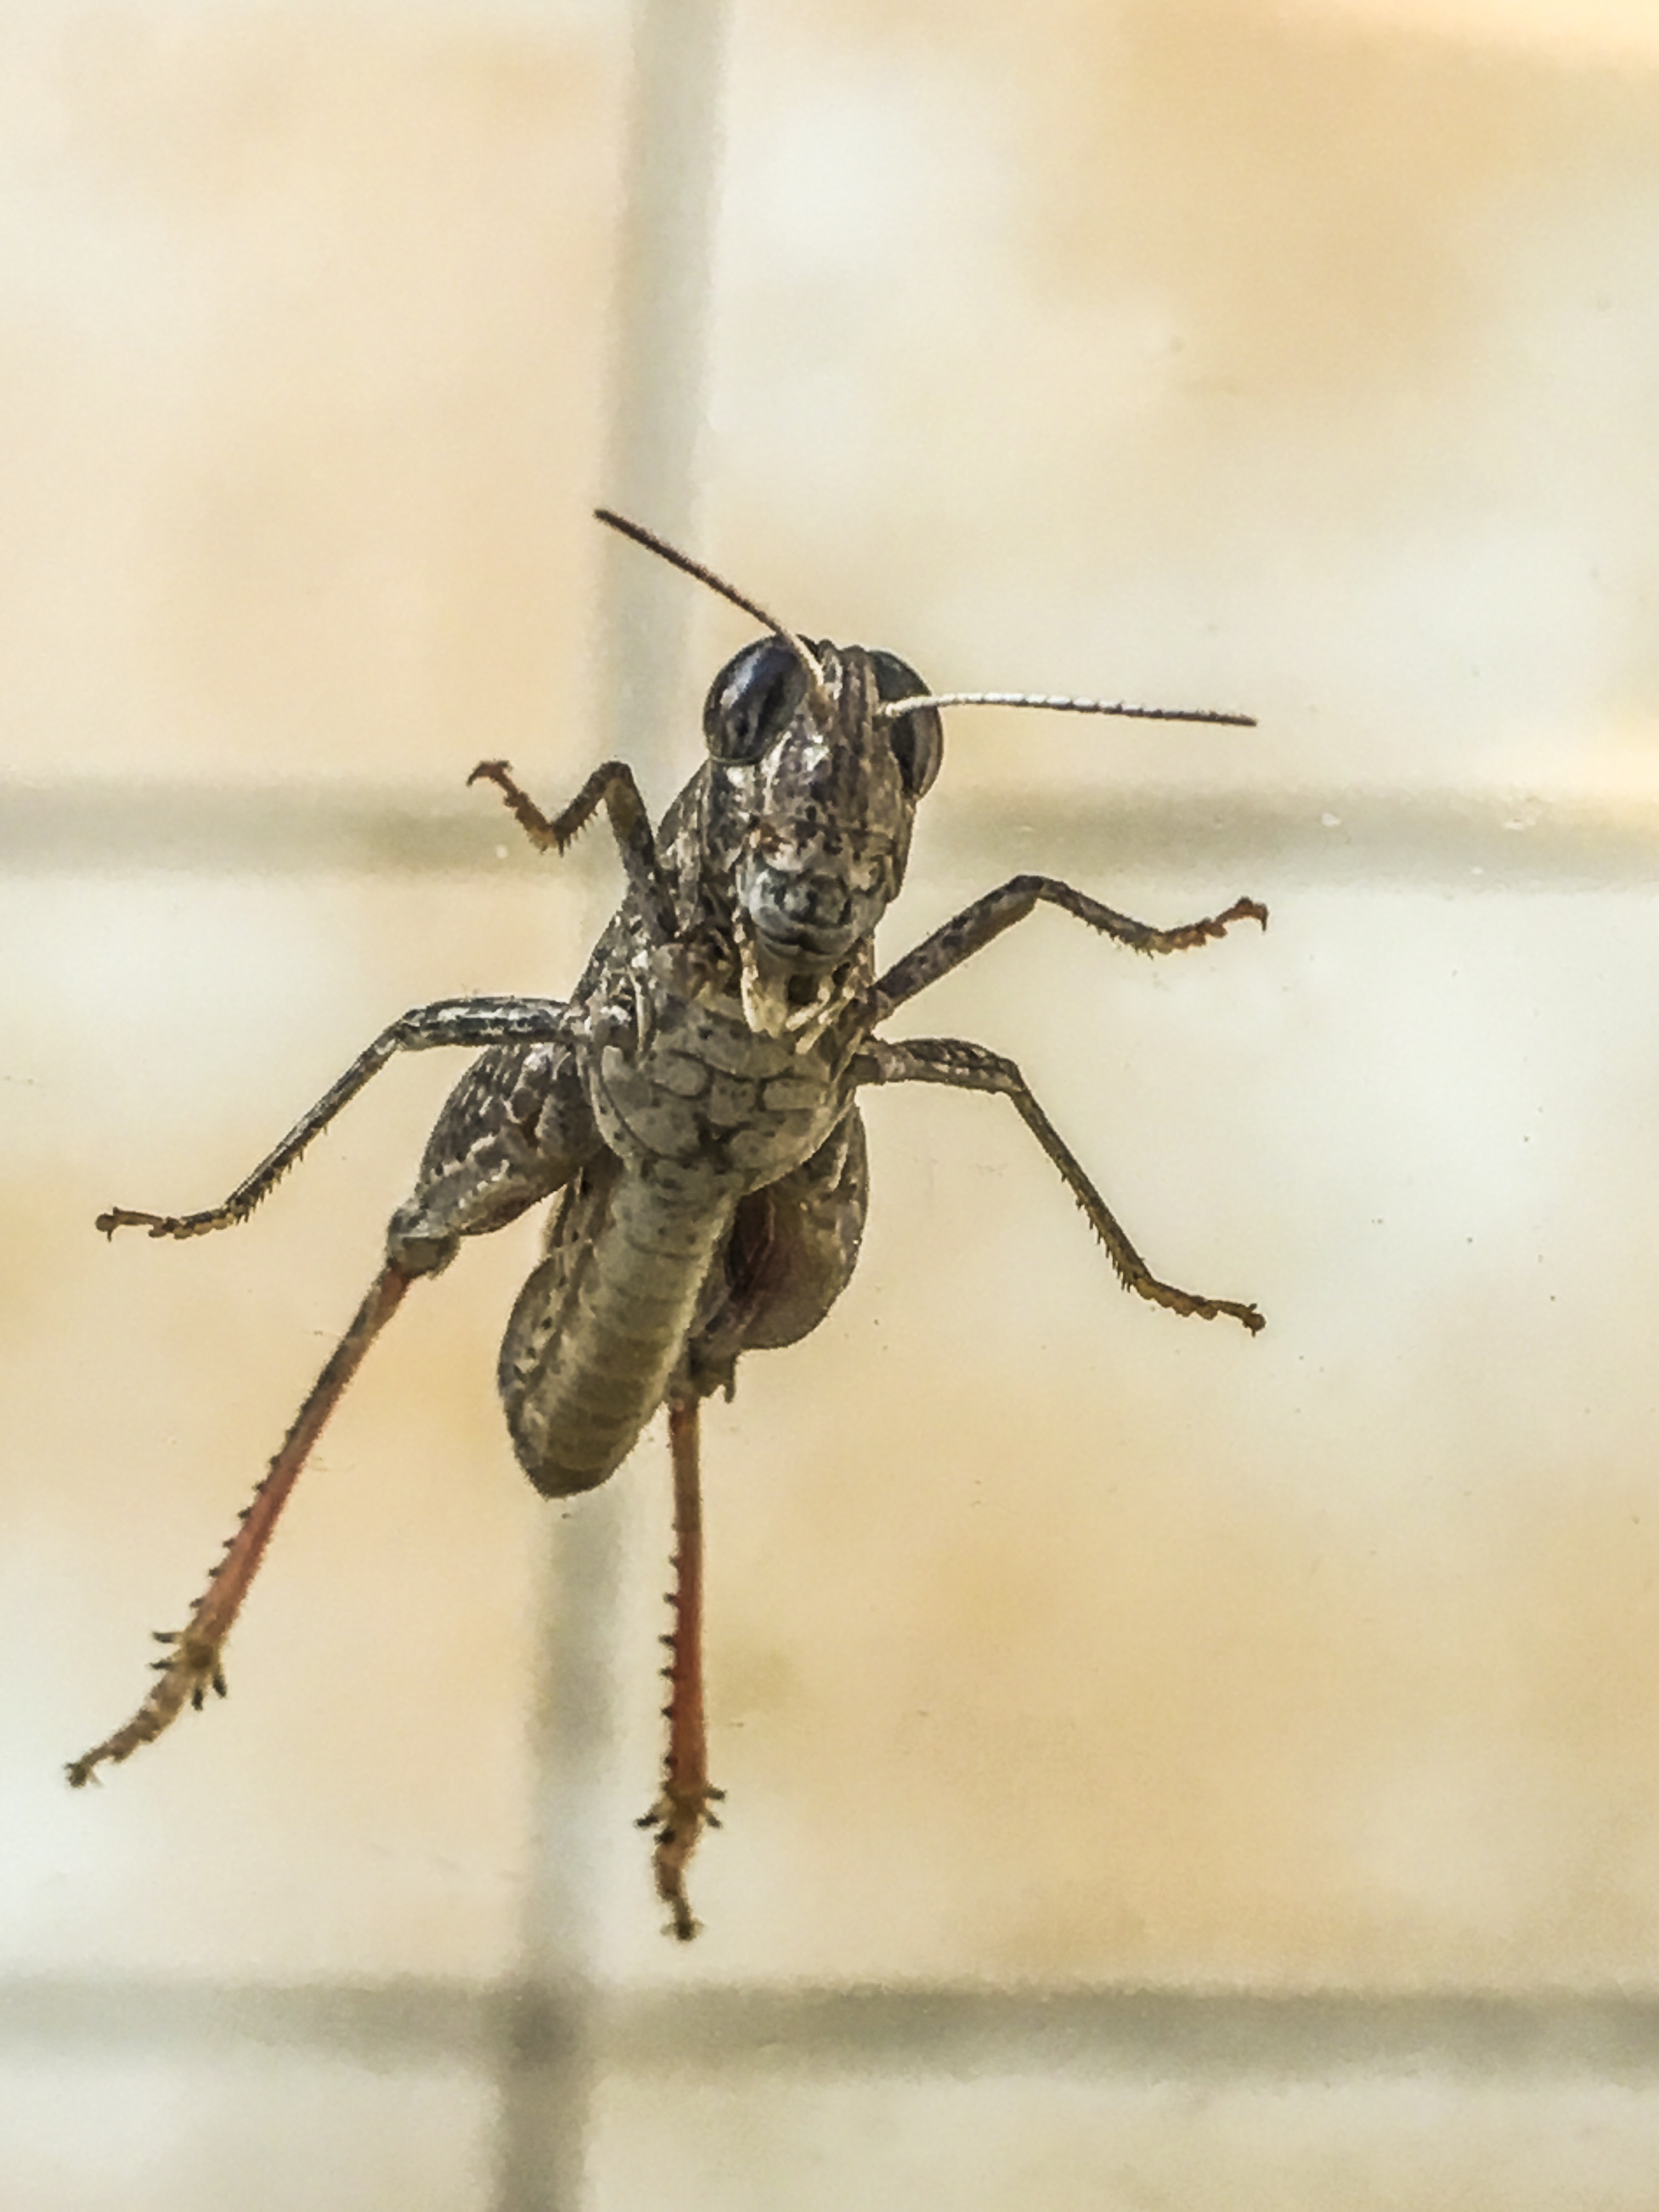
grass, insect, garden, fauna, invertebrate, cricket, close up, spider, insecto, grillo, macro photography, arthropod, european garden spider, wolf spider, araneus, orb weaver spider